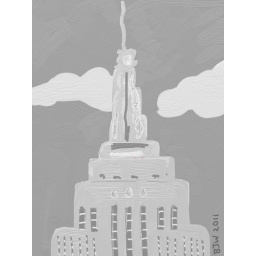
empire state building with two tourists on the observation deck in red coats